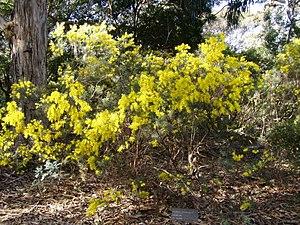
Acacia boormanii est un arbuste de la famille des Mimosaceae, ou des Fabaceae selon la classification phylogénétique. Ses fleurs sont de couleur « jaune d'or ». Cette plante fleurit en Février.